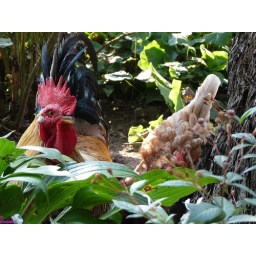
Hahn und Huhn im Sand am baden. Rooster and chicken have a bath in the sand